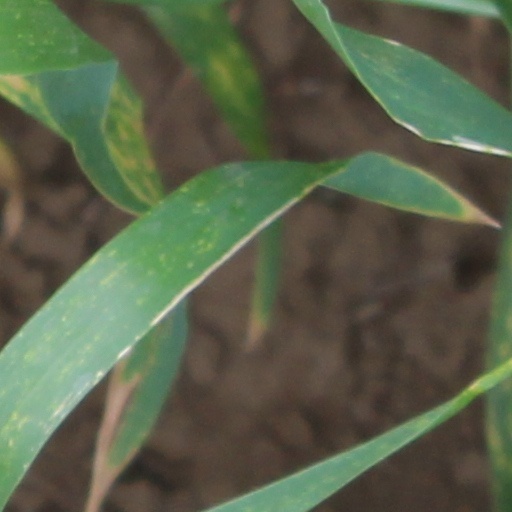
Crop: wheat